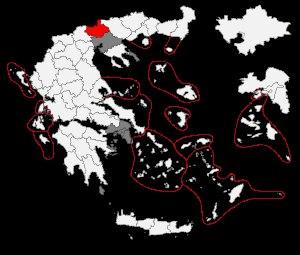
La circonscription de Kilkís est une circonscription législative de la Grèce. Elle correspond au territoire du nome de Kilkís. Elle compte 105 398 électeurs inscrits en janvier 2015.